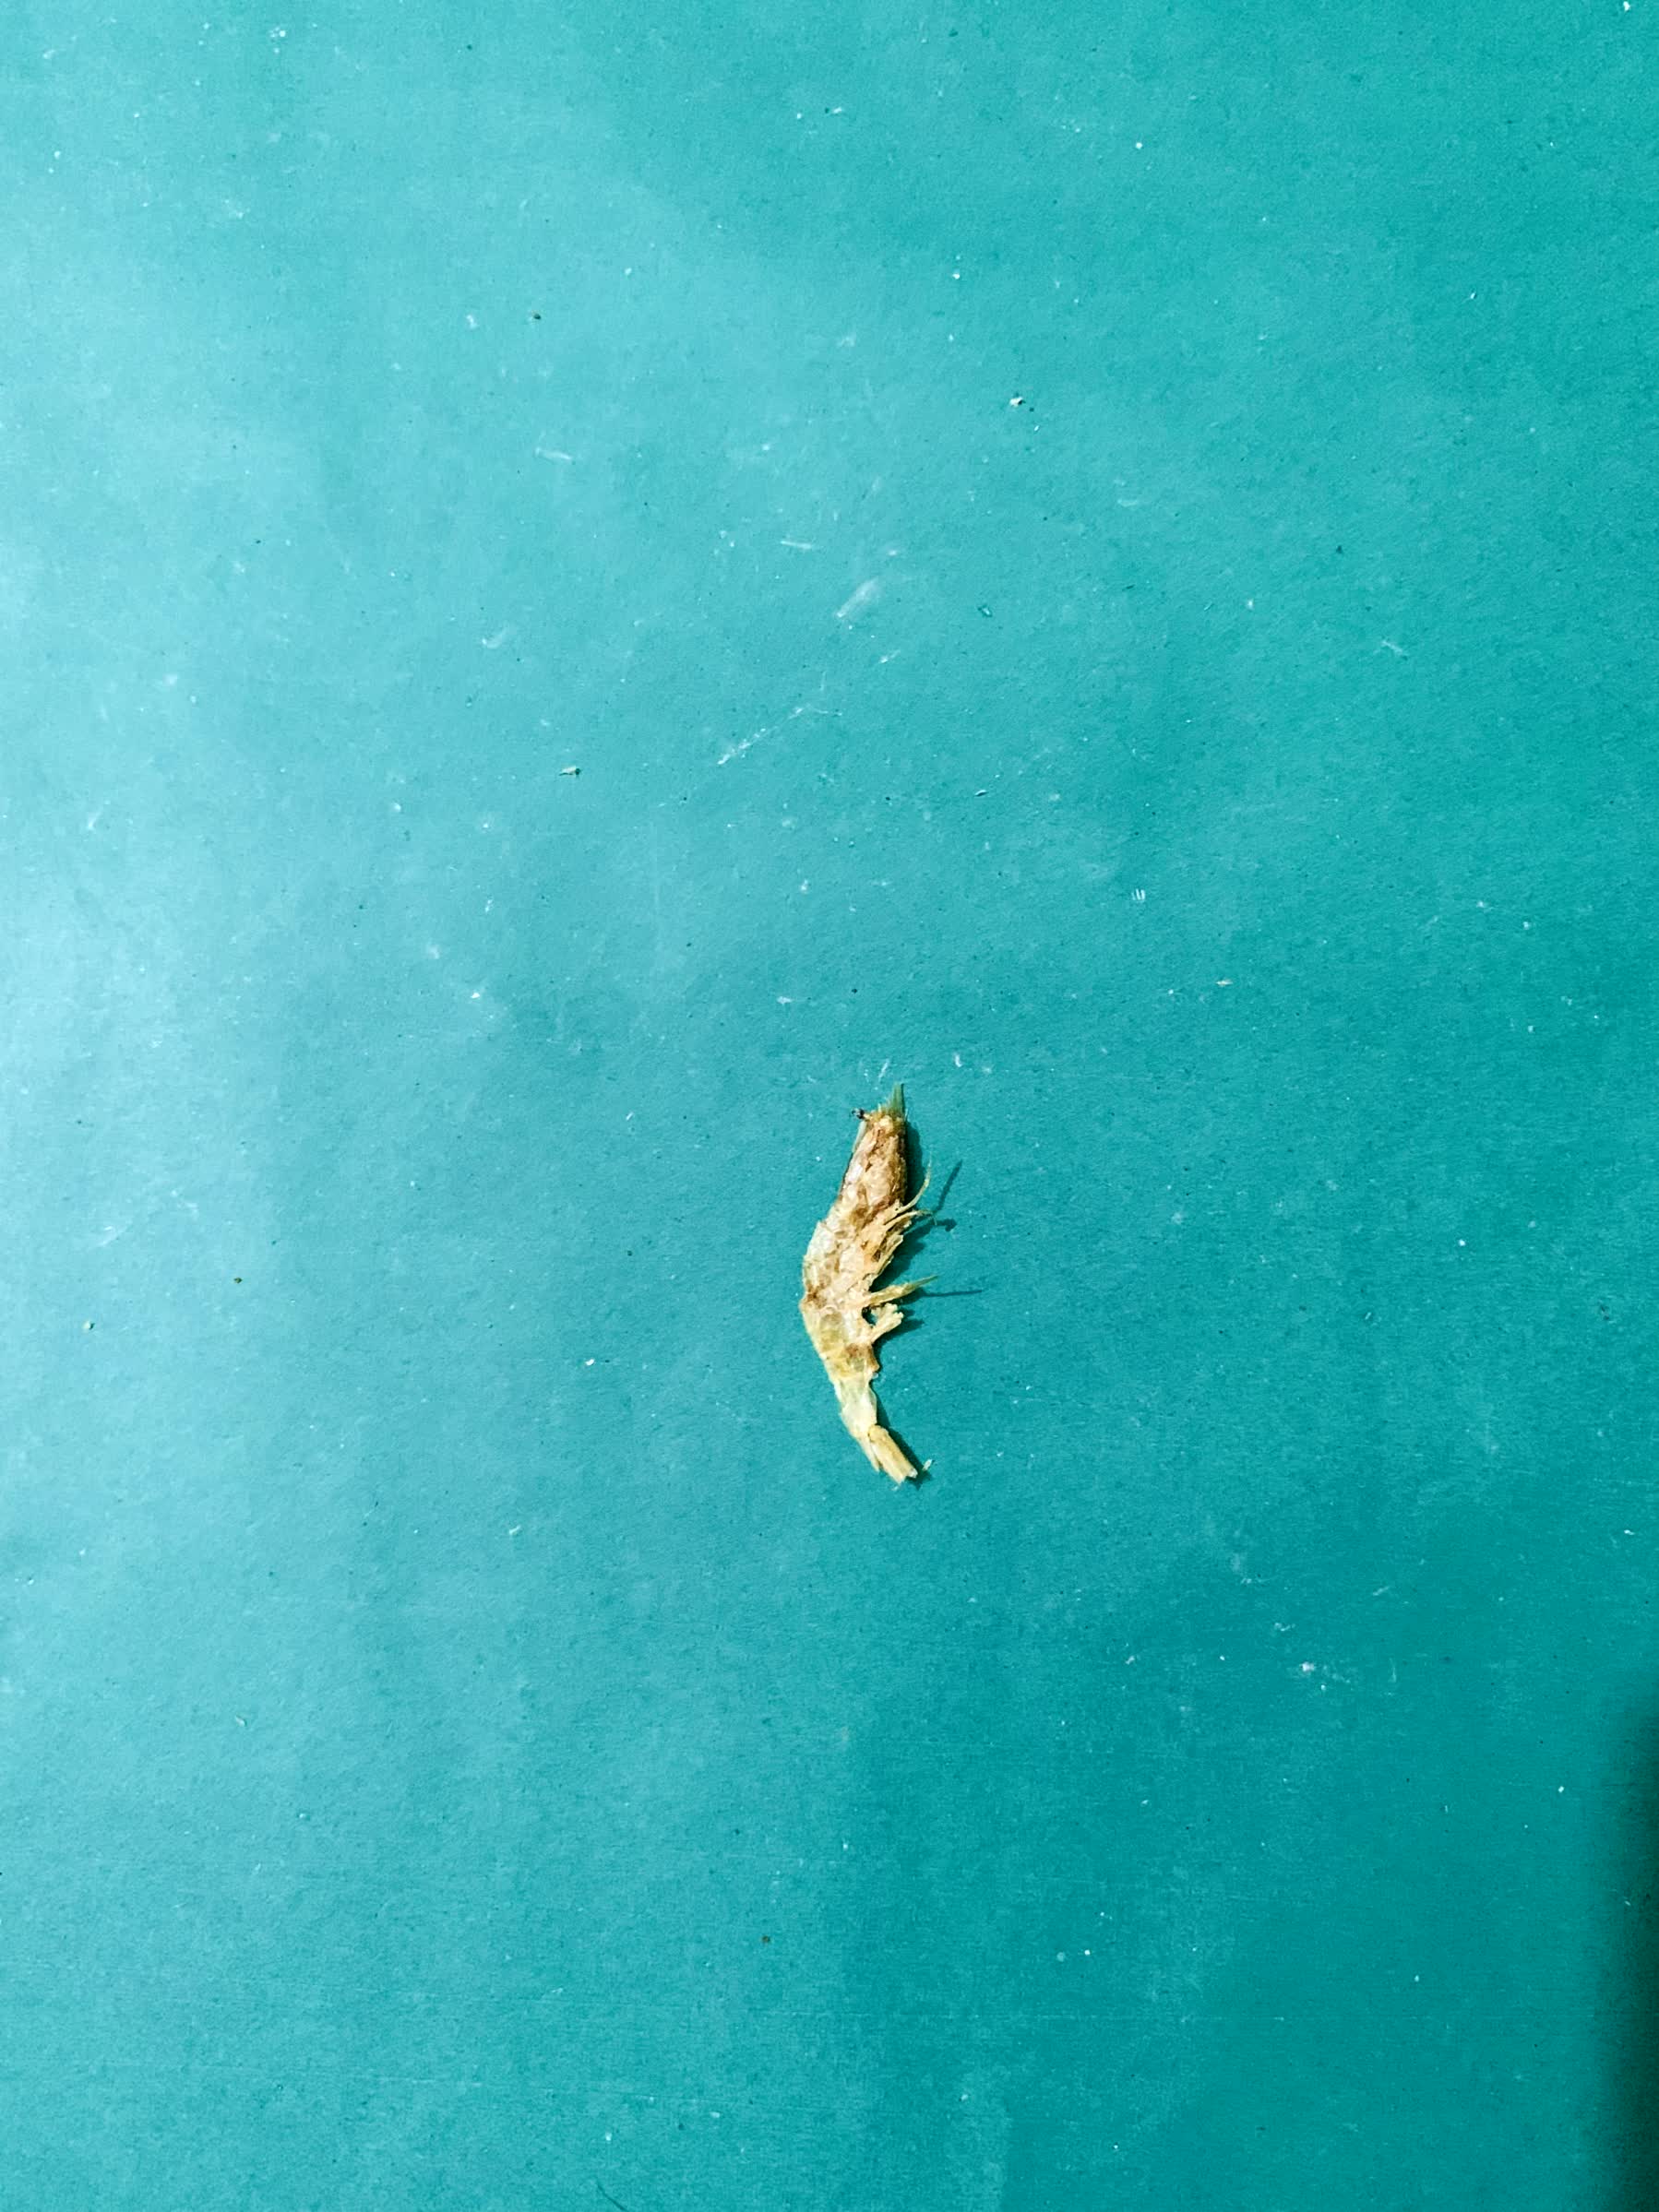
Species: chingri